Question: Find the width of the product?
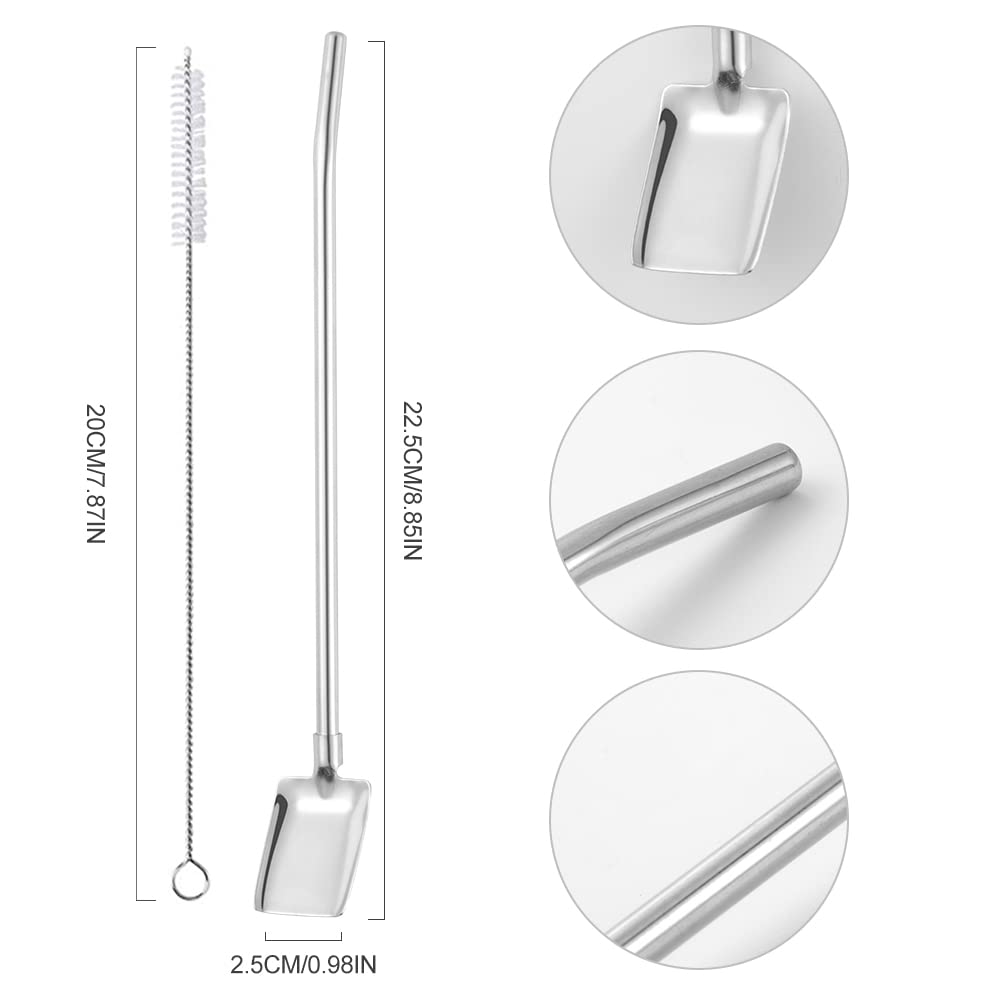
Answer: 2.5 centimetre